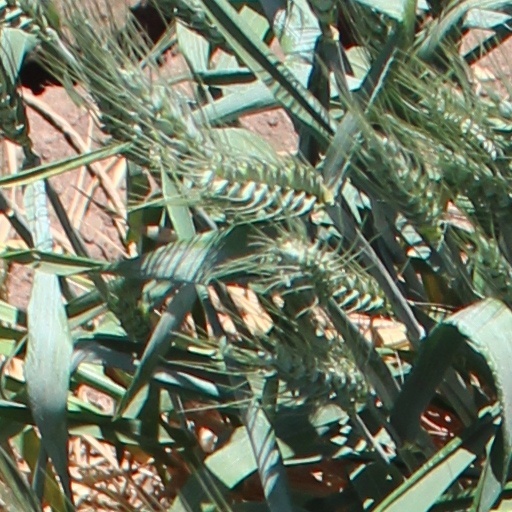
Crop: wheat